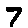
Label: 7